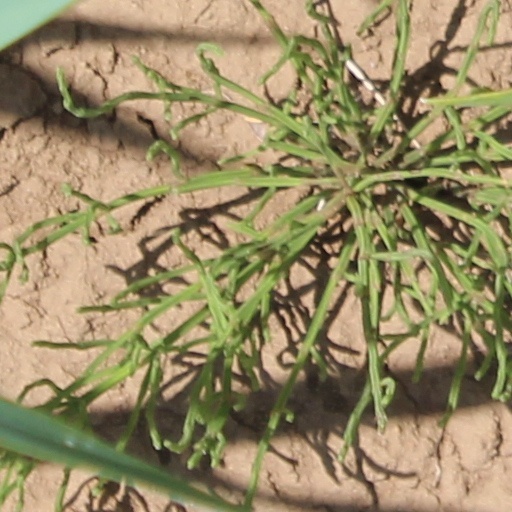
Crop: wheat